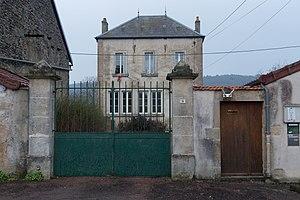
Mairie de Boussey
Boussey est une commune française située dans le département de la Côte-d'Or en région Bourgogne-Franche-Comté.